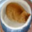
Label: cat